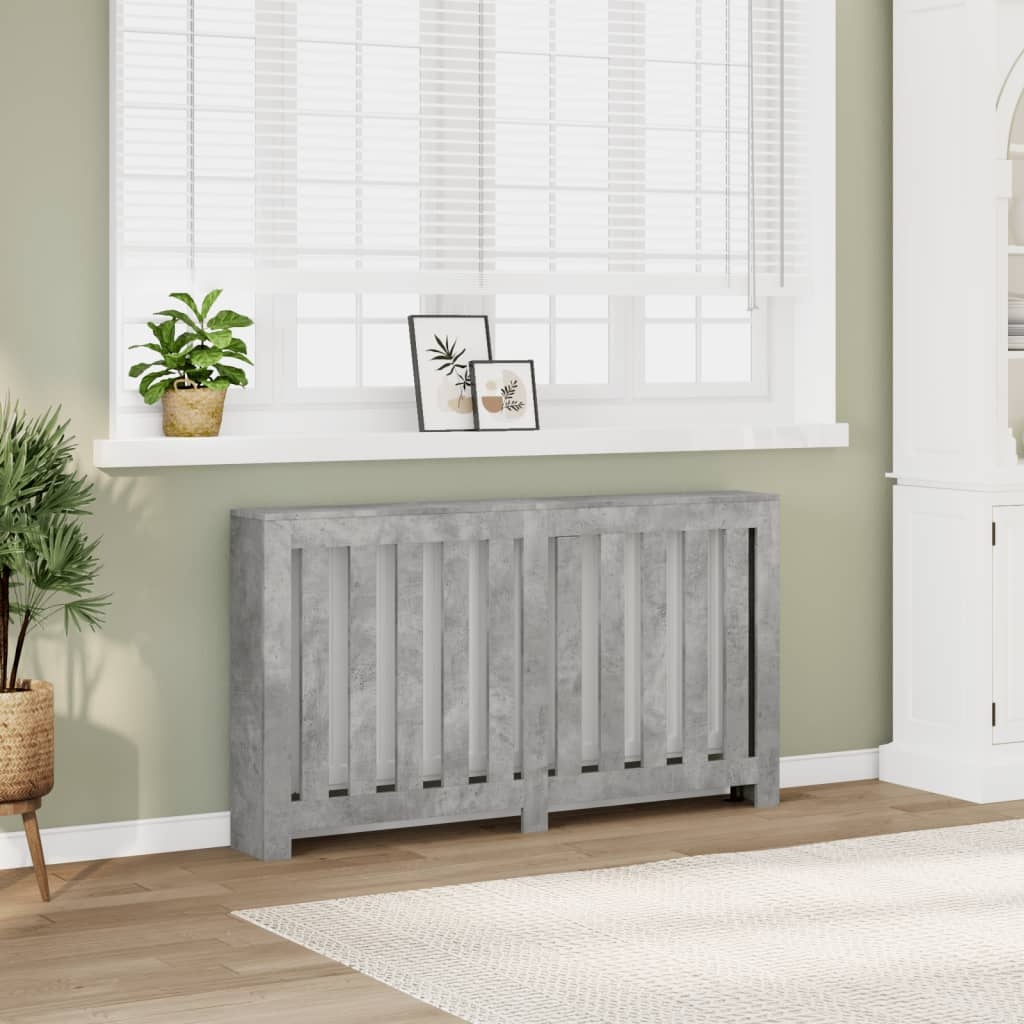
Heizkörperverkleidung Betongrau 149x20x82 cm Holzwerkstoff
Brand: vidaXL
Diese Heizkörperabdeckung ist die perfekte Ergänzung für jedes Wohnzimmer.Langlebiges Material: Holzwerkstoff ist ein Material außergewöhnlicher Qualität mit glatter Oberfläche. Er zeichnet sich durch Festigkeit, Stabilität und Feuchtigkeitsbeständigkeit aus.Moderner Look: Die Heizungsverkleidung hat ein modernes Latten-Design, das zu jeder Einrichtung passt. Sie wird eine stilvolle und praktische Ergänzung für dein Zuhause sein.Pflegeleicht: Dank ihrer glatten Oberfläche lässt sich die Heizkörperabdeckung mit einem feuchten Tuch leicht reinigen und erfordert wenig Pflege.Praktische Ablage: Diese Heizkörper-Verkleidung wurde entwickelt, um deinen Heizkörper dekorativ zu verkleiden und zusätzlichen Platz für Fotorahmen, Bücher, Dekoartikel usw. zu bieten. Achtung:Um ein Umkippen zu vermeiden, sollte dieses Produkt mit der mitgelieferten Wandhalterung gesichert werden. Farbe: Betongrau Material: Holzwerkstoff Abmessungen: 149 x 20 x 82 cm (L x B x H) Mit vertikalen Latten Zusammenbau erforderlich: Ja Legal Documents: Weitere Informationen, wie Sie Ihre Möbel vor dem Umkippen schützen können; finden Sie hier
Category: Home & Garden > Household Appliance Accessories > Heating Radiator Accessories